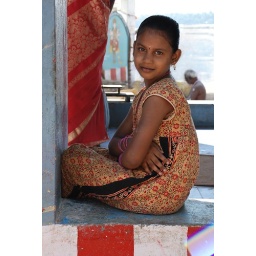
A girl sitting in a small shrine by the river at Madurai.